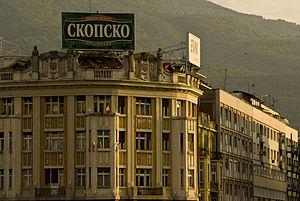
La place de Macédoine est la place centrale de Skopje, la capitale de la République de Macédoine du Nord. Elle couvre 18 500 m², ce qui en fait la plus vaste place du pays.
La Macédoine du Nord, en forme longue la république de Macédoine du Nord, est un pays d'Europe du Sud situé dans la péninsule des Balkans.
Skopje est la capitale et la plus grande ville de la Macédoine du Nord. Elle compte aujourd'hui un peu plus de 500 000 habitants, soit le tiers de la population totale du pays, dont une forte minorité d'Albanais et des communautés turque et rom. Seule métropole nord-macédonienne, elle concentre la majeure partie des fonctions administratives, économiques et culturelles du pays. Elle est située sur un important carrefour routier des Balkans, entre l'Égée et le Danube, et l'Adriatique et la mer Noire, et vit principalement de l'industrie métallurgique, agroalimentaire et textile.